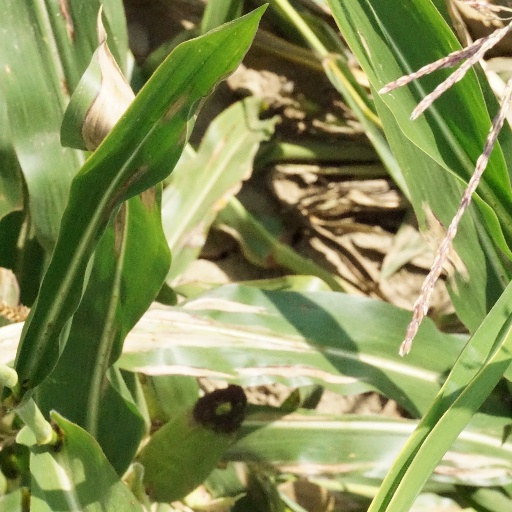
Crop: maize; corn